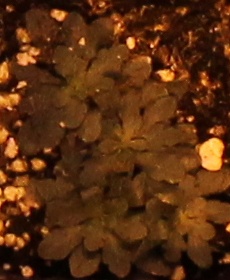
Label: Horseweed